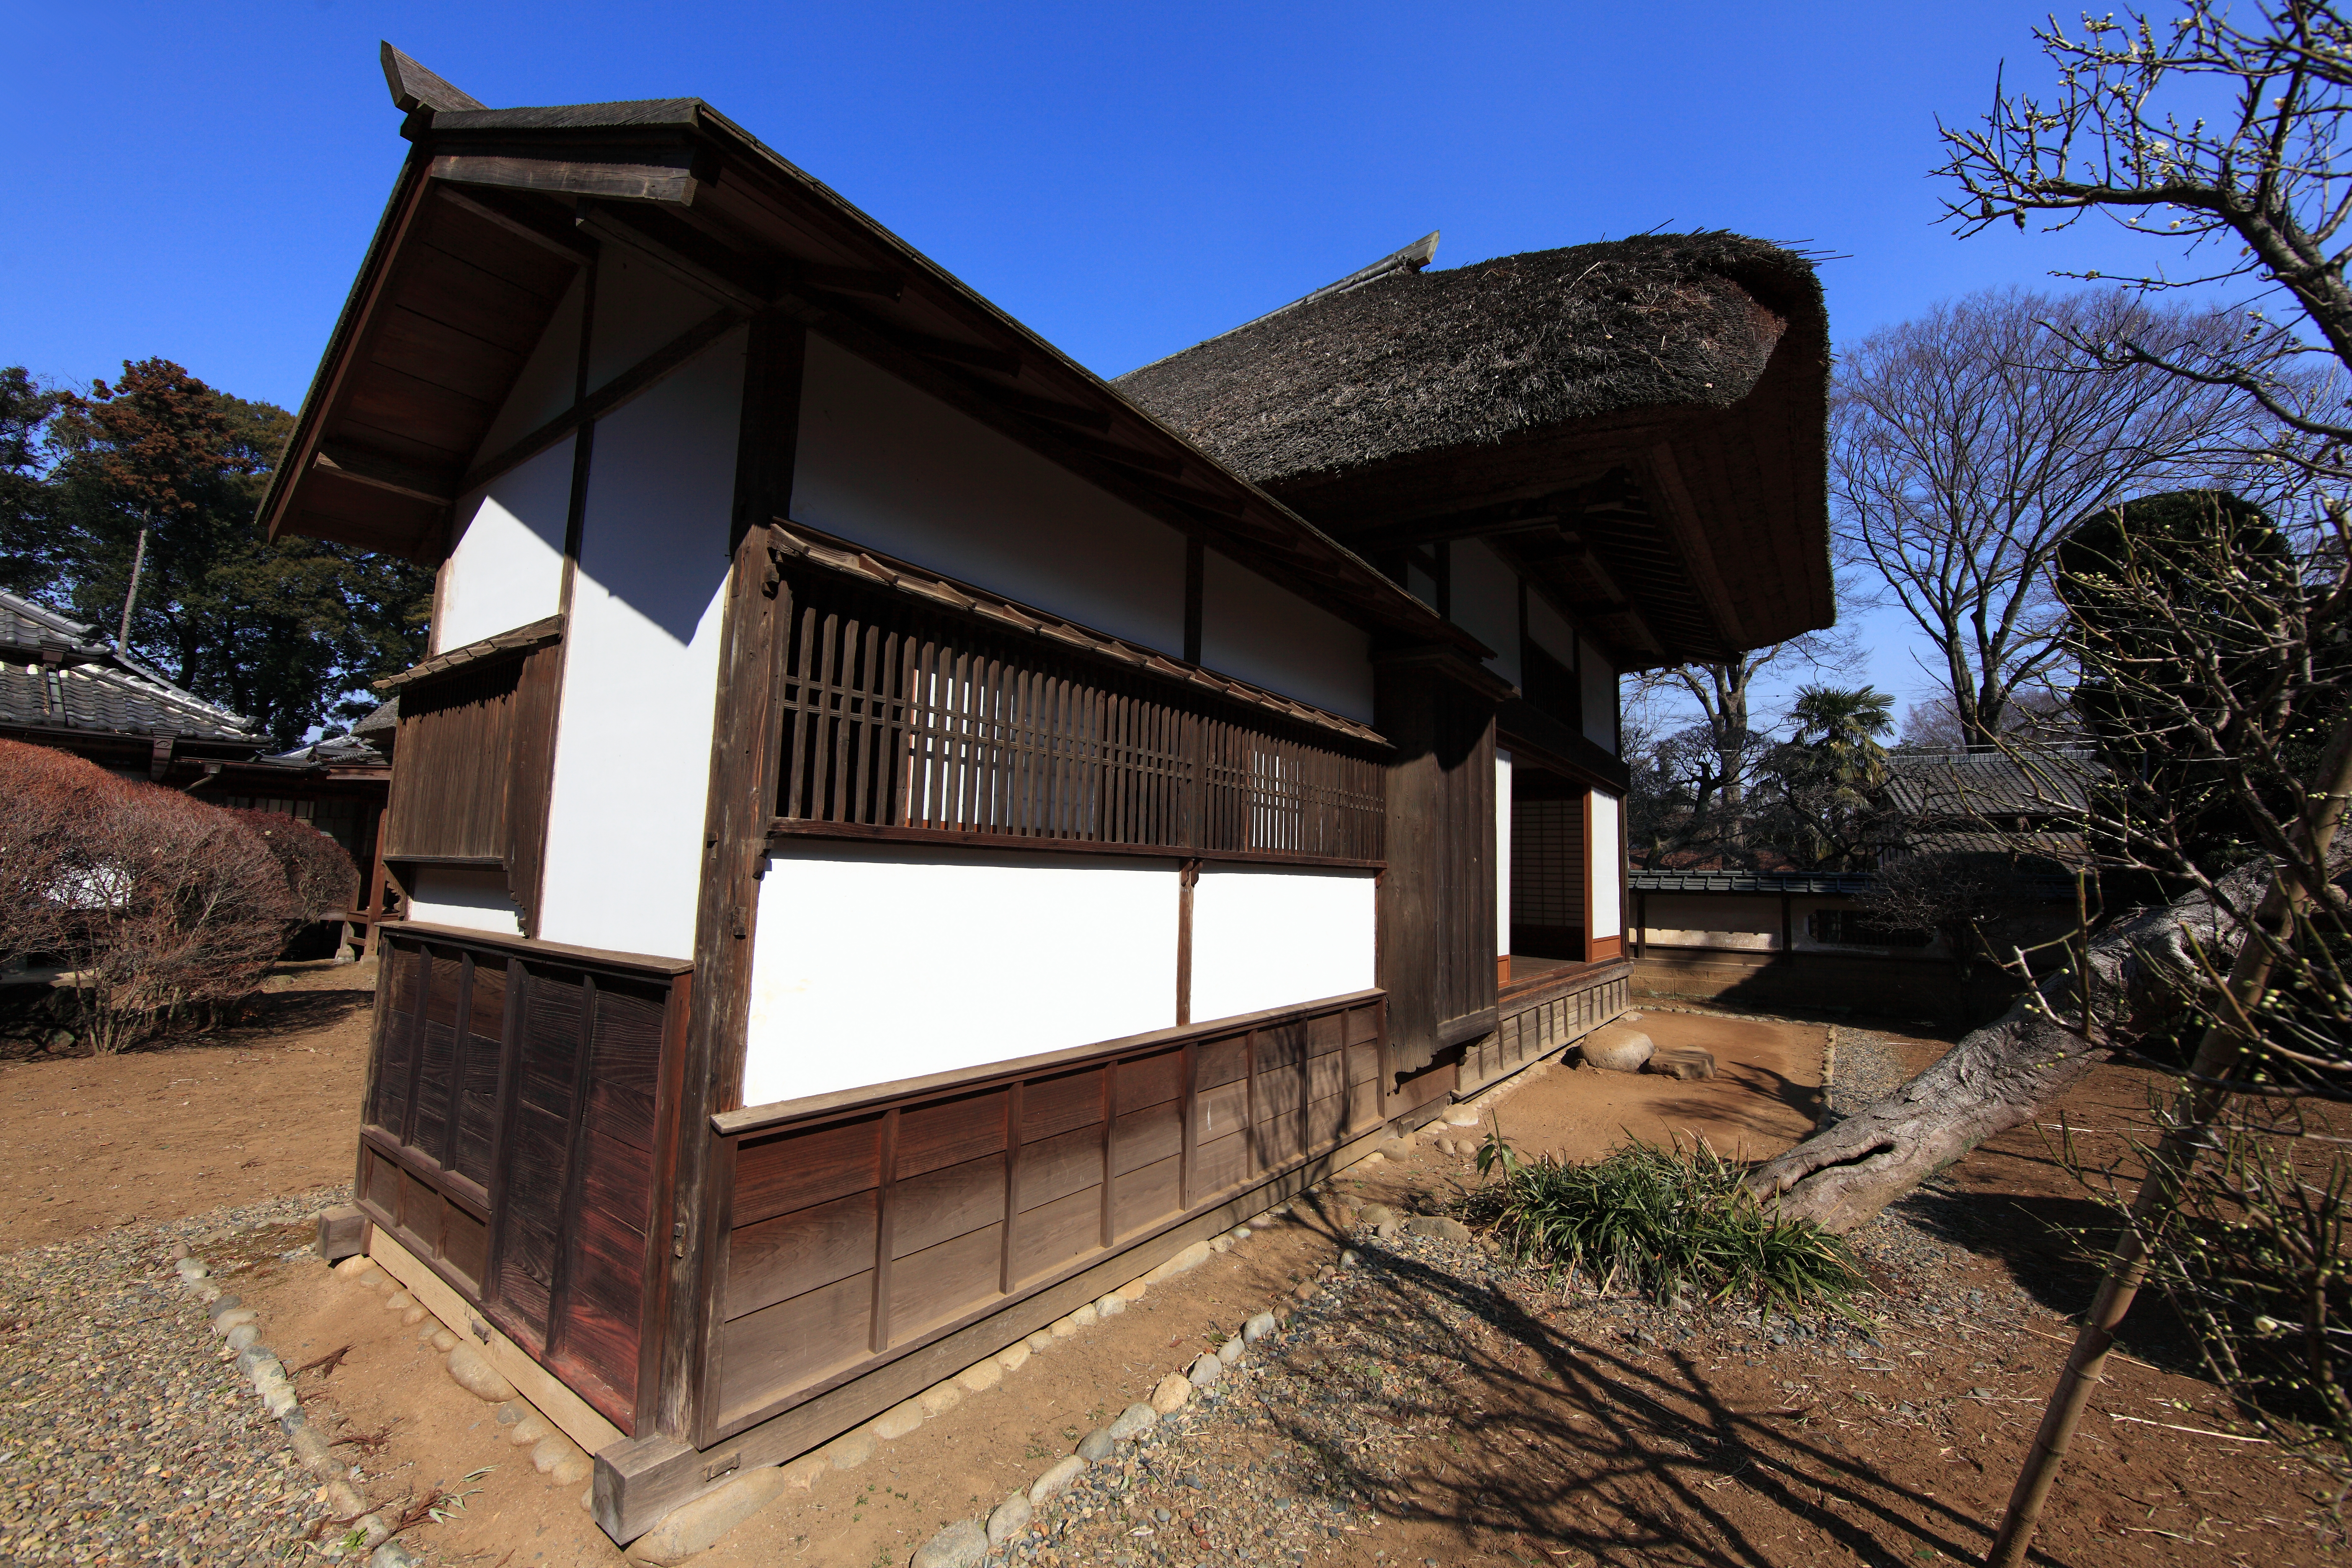
architecture, wood, villa, house, building, home, hut, village, shack, high, cottage, ancient, facade, residence, property, exterior, design, japanese, 5d, style, hires, estate, markii, traditional, hi, res, resolution, ibaraki, canonef14mmf28liiusm, joso, sakano